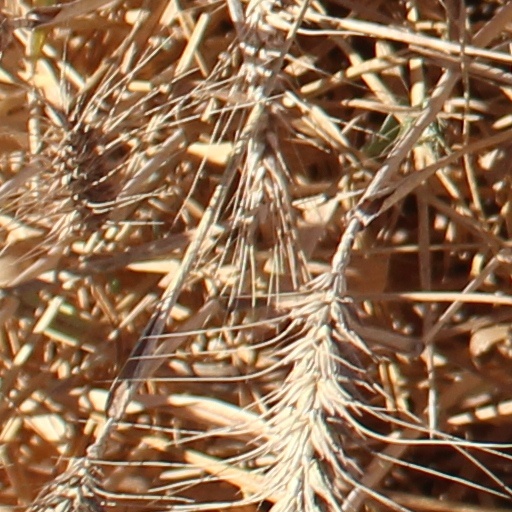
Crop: wheat